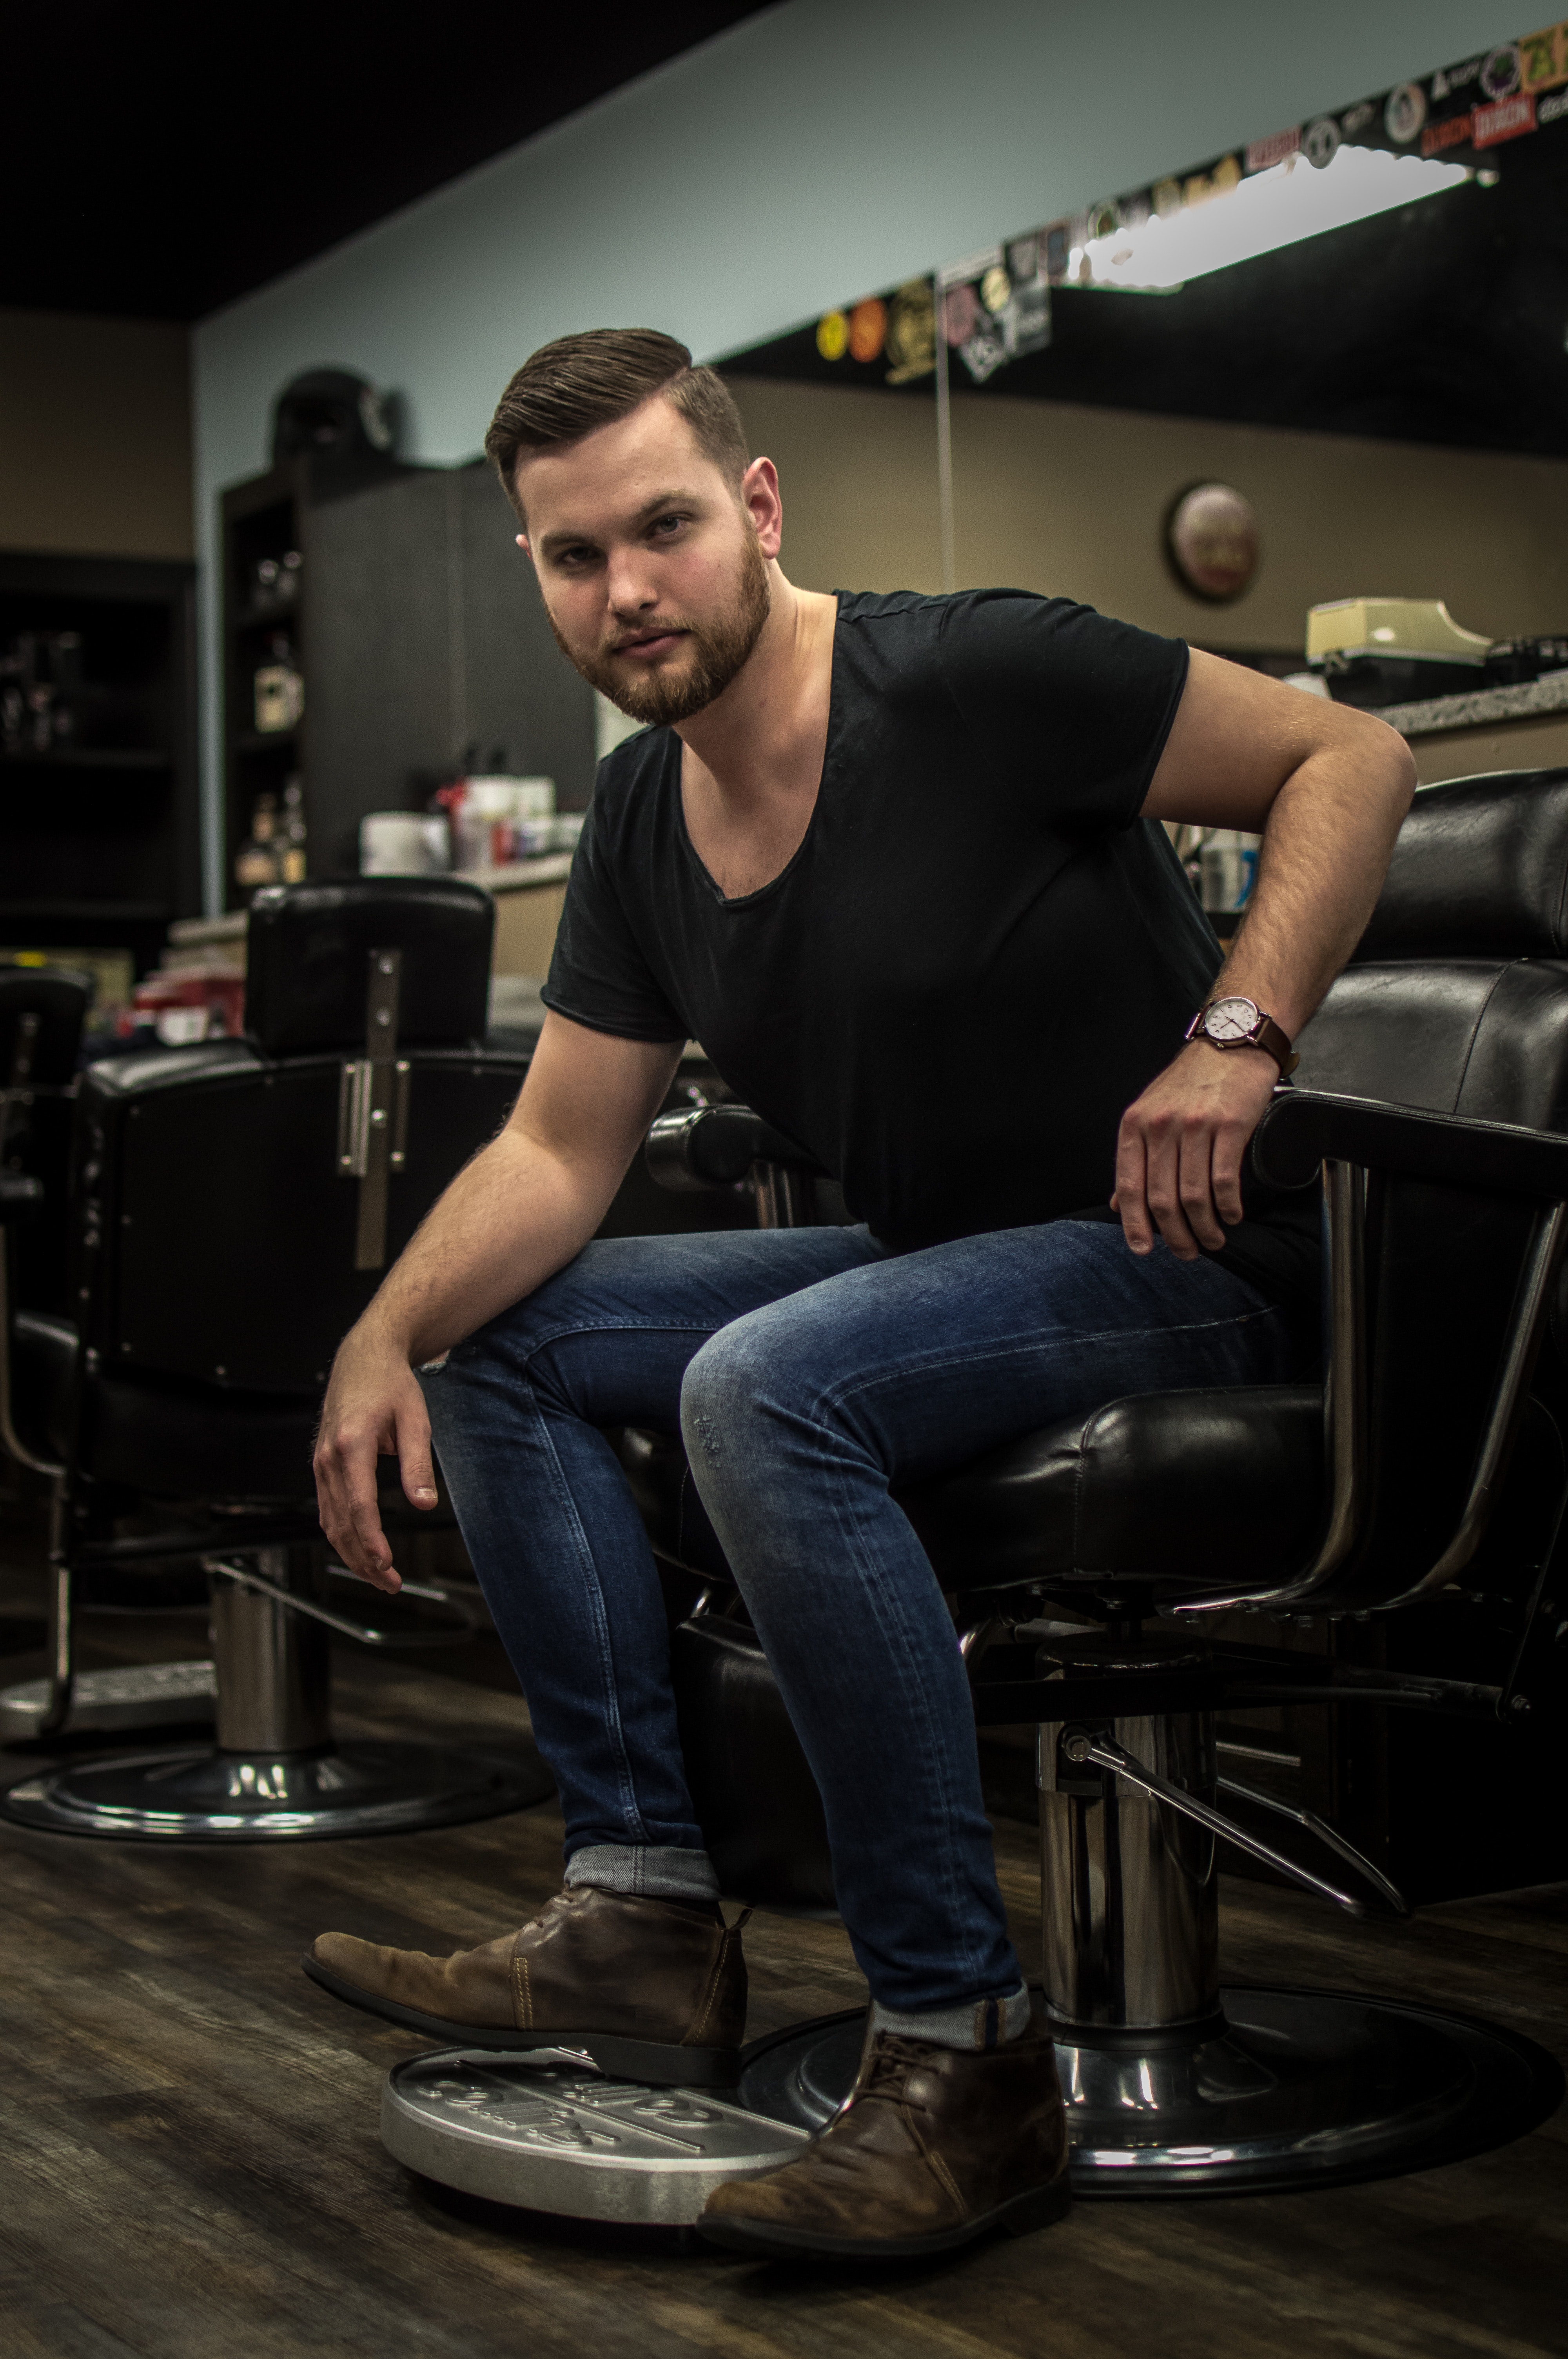
muscle, jeans, photography, flash photography, denim, photo shoot